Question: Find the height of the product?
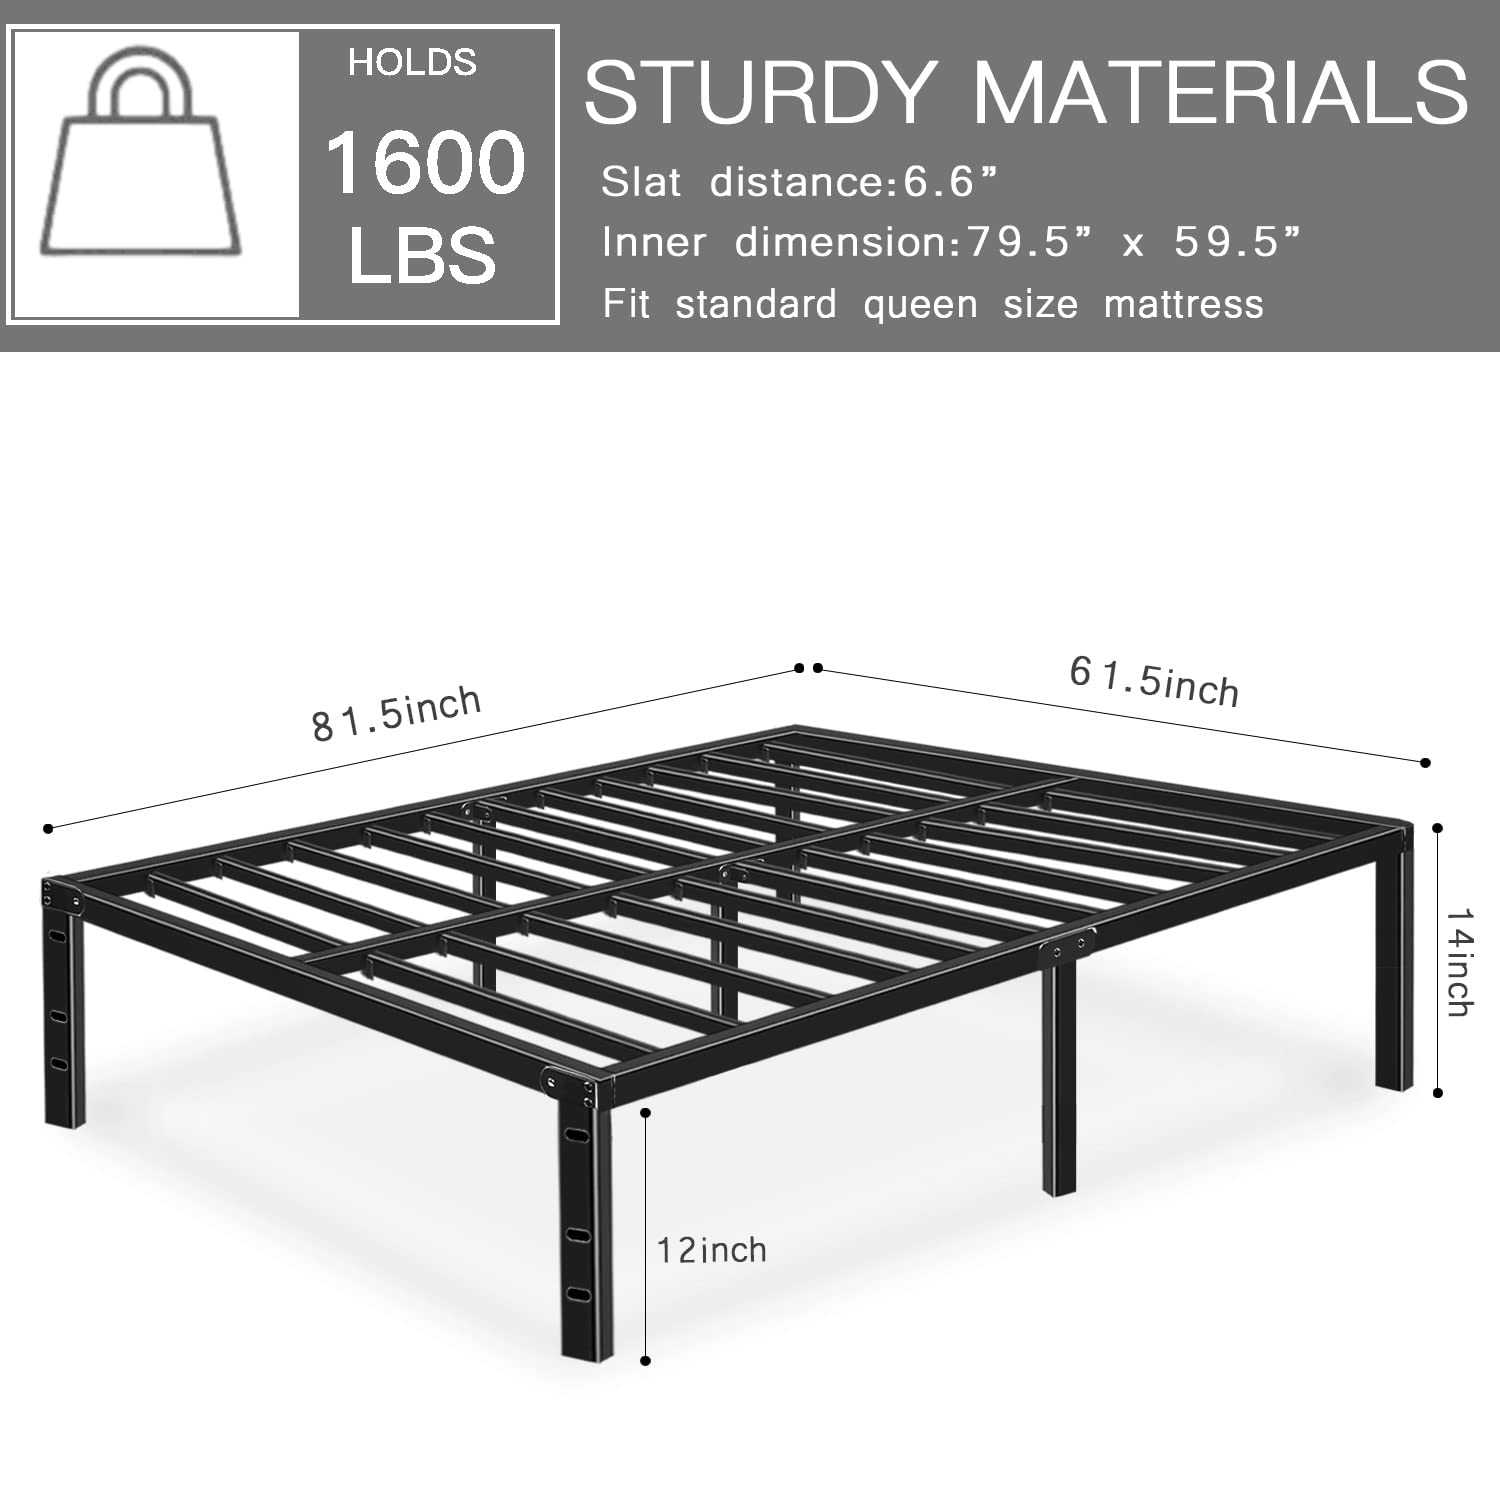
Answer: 14.0 inch